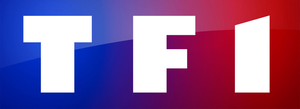
TF1
TF1 er en fransk tv-kanal privatiseret 6. januar 1975.